History of gay men in the United States

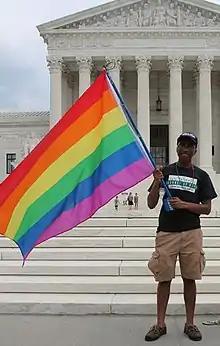
Man with flag at a Washington, DC Rally for "Marriage Equality," June, 2015

On March 20, 1990, sixty LGBTQ people gathered at the Lesbian, Gay, Bisexual and Transgender Community Services Center in New York's Greenwich Village to create a direct action organization. The goal of the unnamed organization was the elimination of homophobia, and the increase of gay, lesbian and bisexual visibility through a variety of tactics. Group's breakthrough was at New York's Gay Pride parade when militant AIDS activists passed out to the assembled crowd an inflammatory manifesto, bearing the titles "I Hate Straights!" and "Queers Read This!" Within days, in response to the brash, "in-your-face" tone of the broadside, Queer Nation chapters had sprung up in San Francisco and other major cities. The name Queer Nation had been used casually since the group's inception, until it was officially approved at the group's general meeting on May 17, 1990.